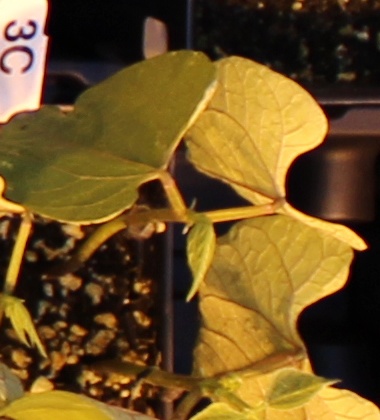
Label: Blackbean